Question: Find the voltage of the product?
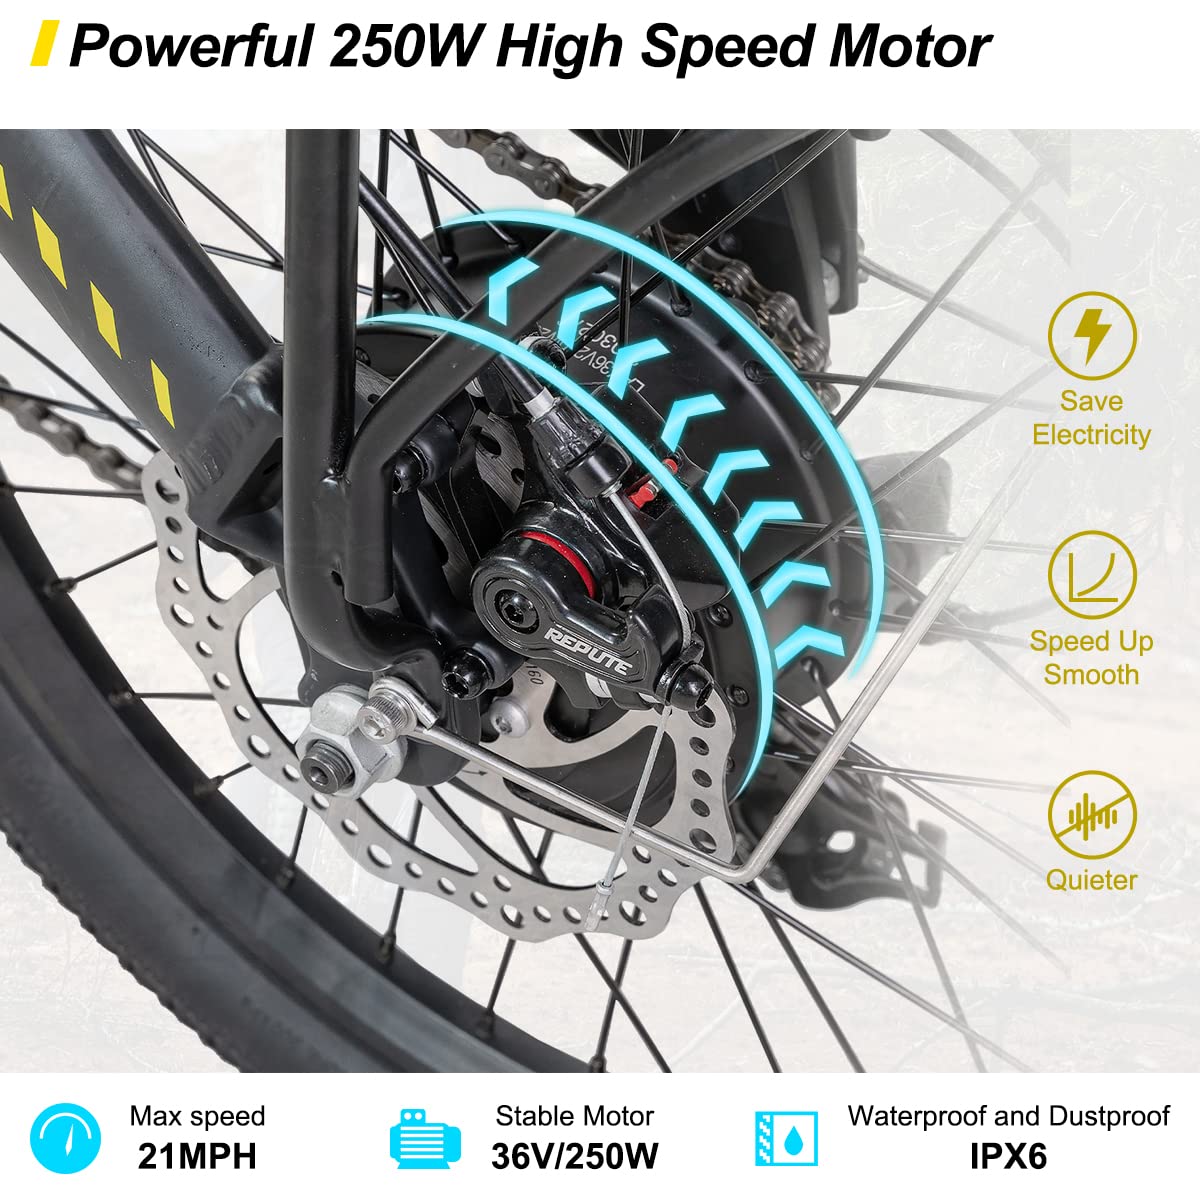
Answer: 36.0 volt